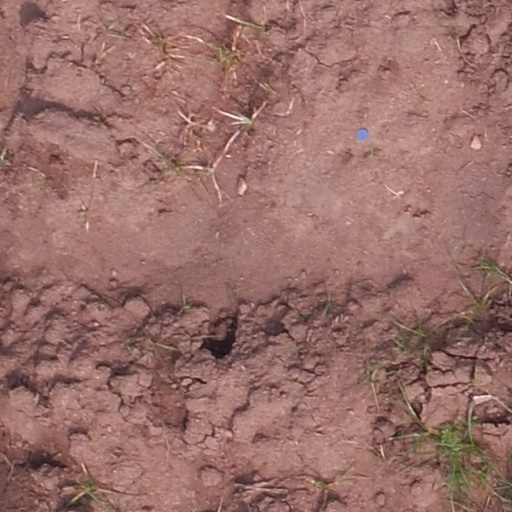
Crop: maize; corn